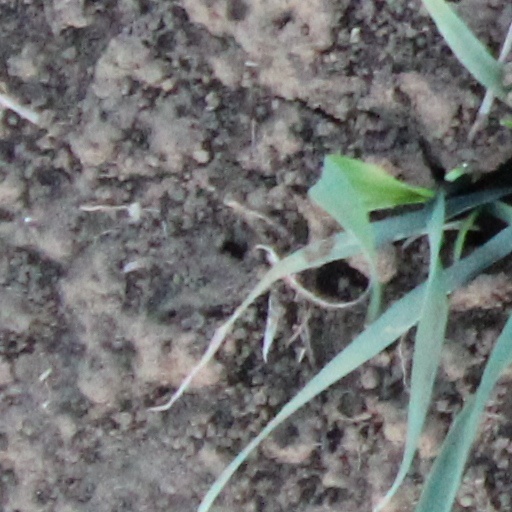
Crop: wheat